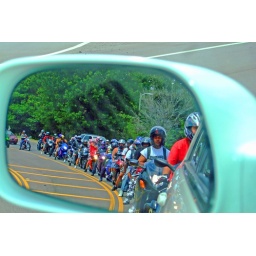
This motorcycle club pulled up behind me at a red light. This was the view in my side view mirror.